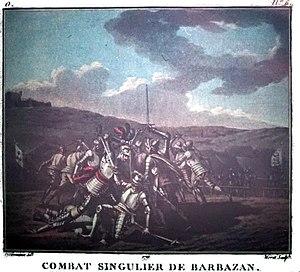
dessin du combat du chevalier de Barbazan près Chalons.
Arnault Guilhem de Barbazan, seigneur de Barbazan, né en 1360 à Barbazan-Dessus, mort en 1431 à Bulgnéville-Vaudoncourt est conseiller et premier chambellan du Dauphin Charles, capitaine français durant la guerre de Cent Ans et compagnon d'armes de Jeanne d'Arc, issu d'une famille distinguée du pays de Bigorre.